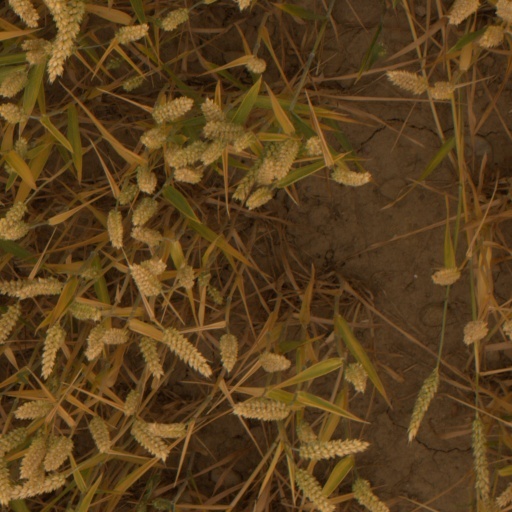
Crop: wheat